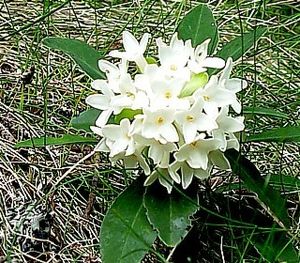
Balkandafne
Balkandafne (Daphne blagayana)
Balkandafne (Daphne blagayana)
Balkandafne, også skrevet Balkan-Dafne, er en lille, stedsegrøn busk med en tæt, halvkugleformet vækst. Bladene er ovale, og de stærkt duftende blomster er flødehvide. Planten er en lidt vanskelig, men den er meget eftertragtet.